Oh Shit!

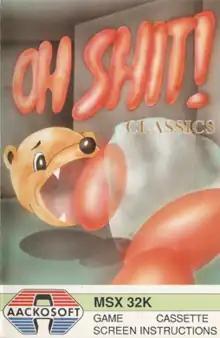
1985 MSX cover art

Oh Shit! is a "Pac-Man" clone released in 1985 for the MSX by The ByteBusters (Aackosoft's in-house development team) and published by Dutch publisher Aackosoft under the "Classics" range of games; a range that consists of clones of arcade games, i.e. "Scentipede" being a clone of Atari's "Centipede". "Oh Shit!'s" level and art design is identical to that of "Pac-Man".